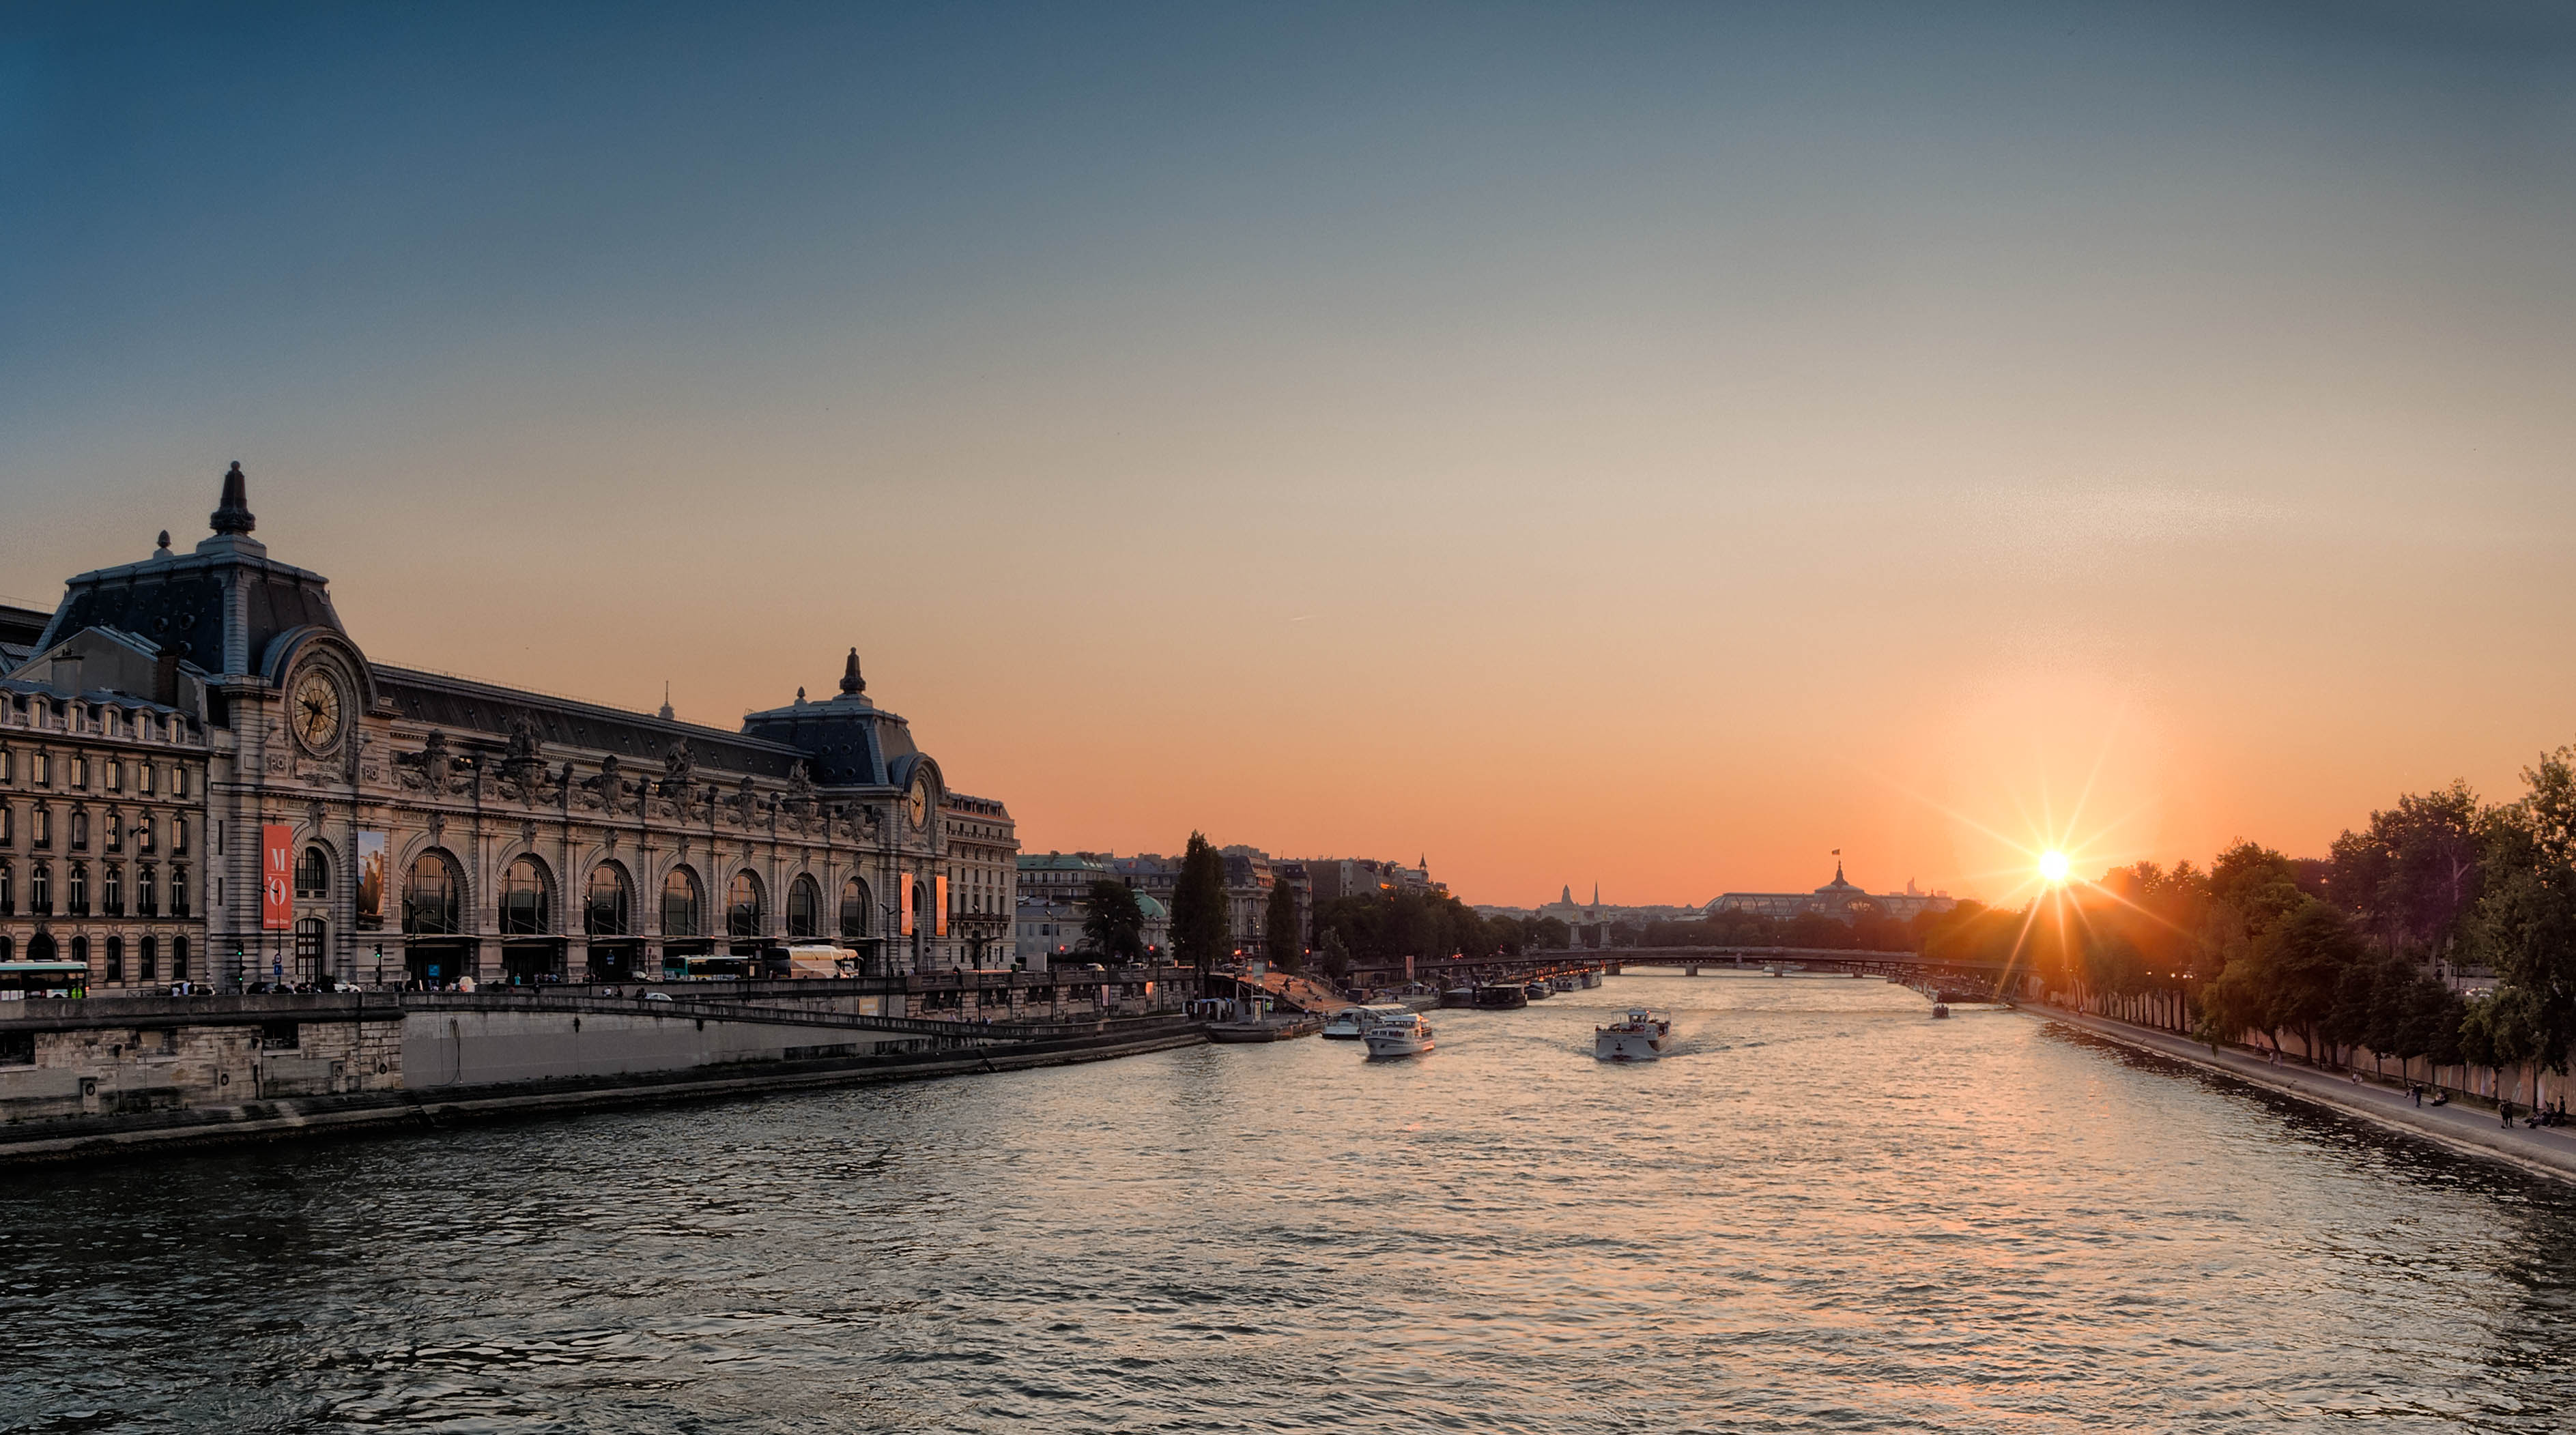
sea, water, horizon, architecture, sky, sunrise, sunset, morning, building, dawn, city, river, canal, cityscape, dusk, evening, reflection, vehicle, waterway